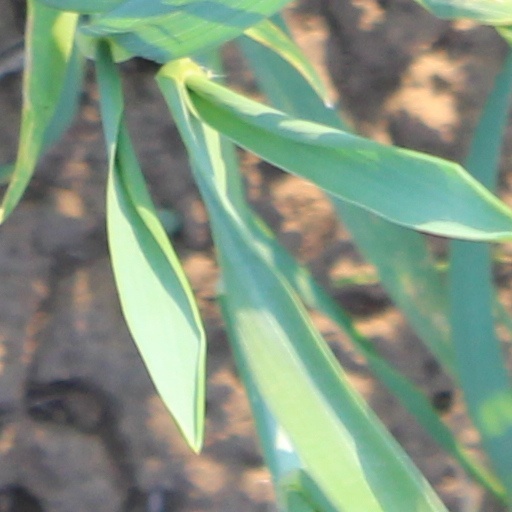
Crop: wheat